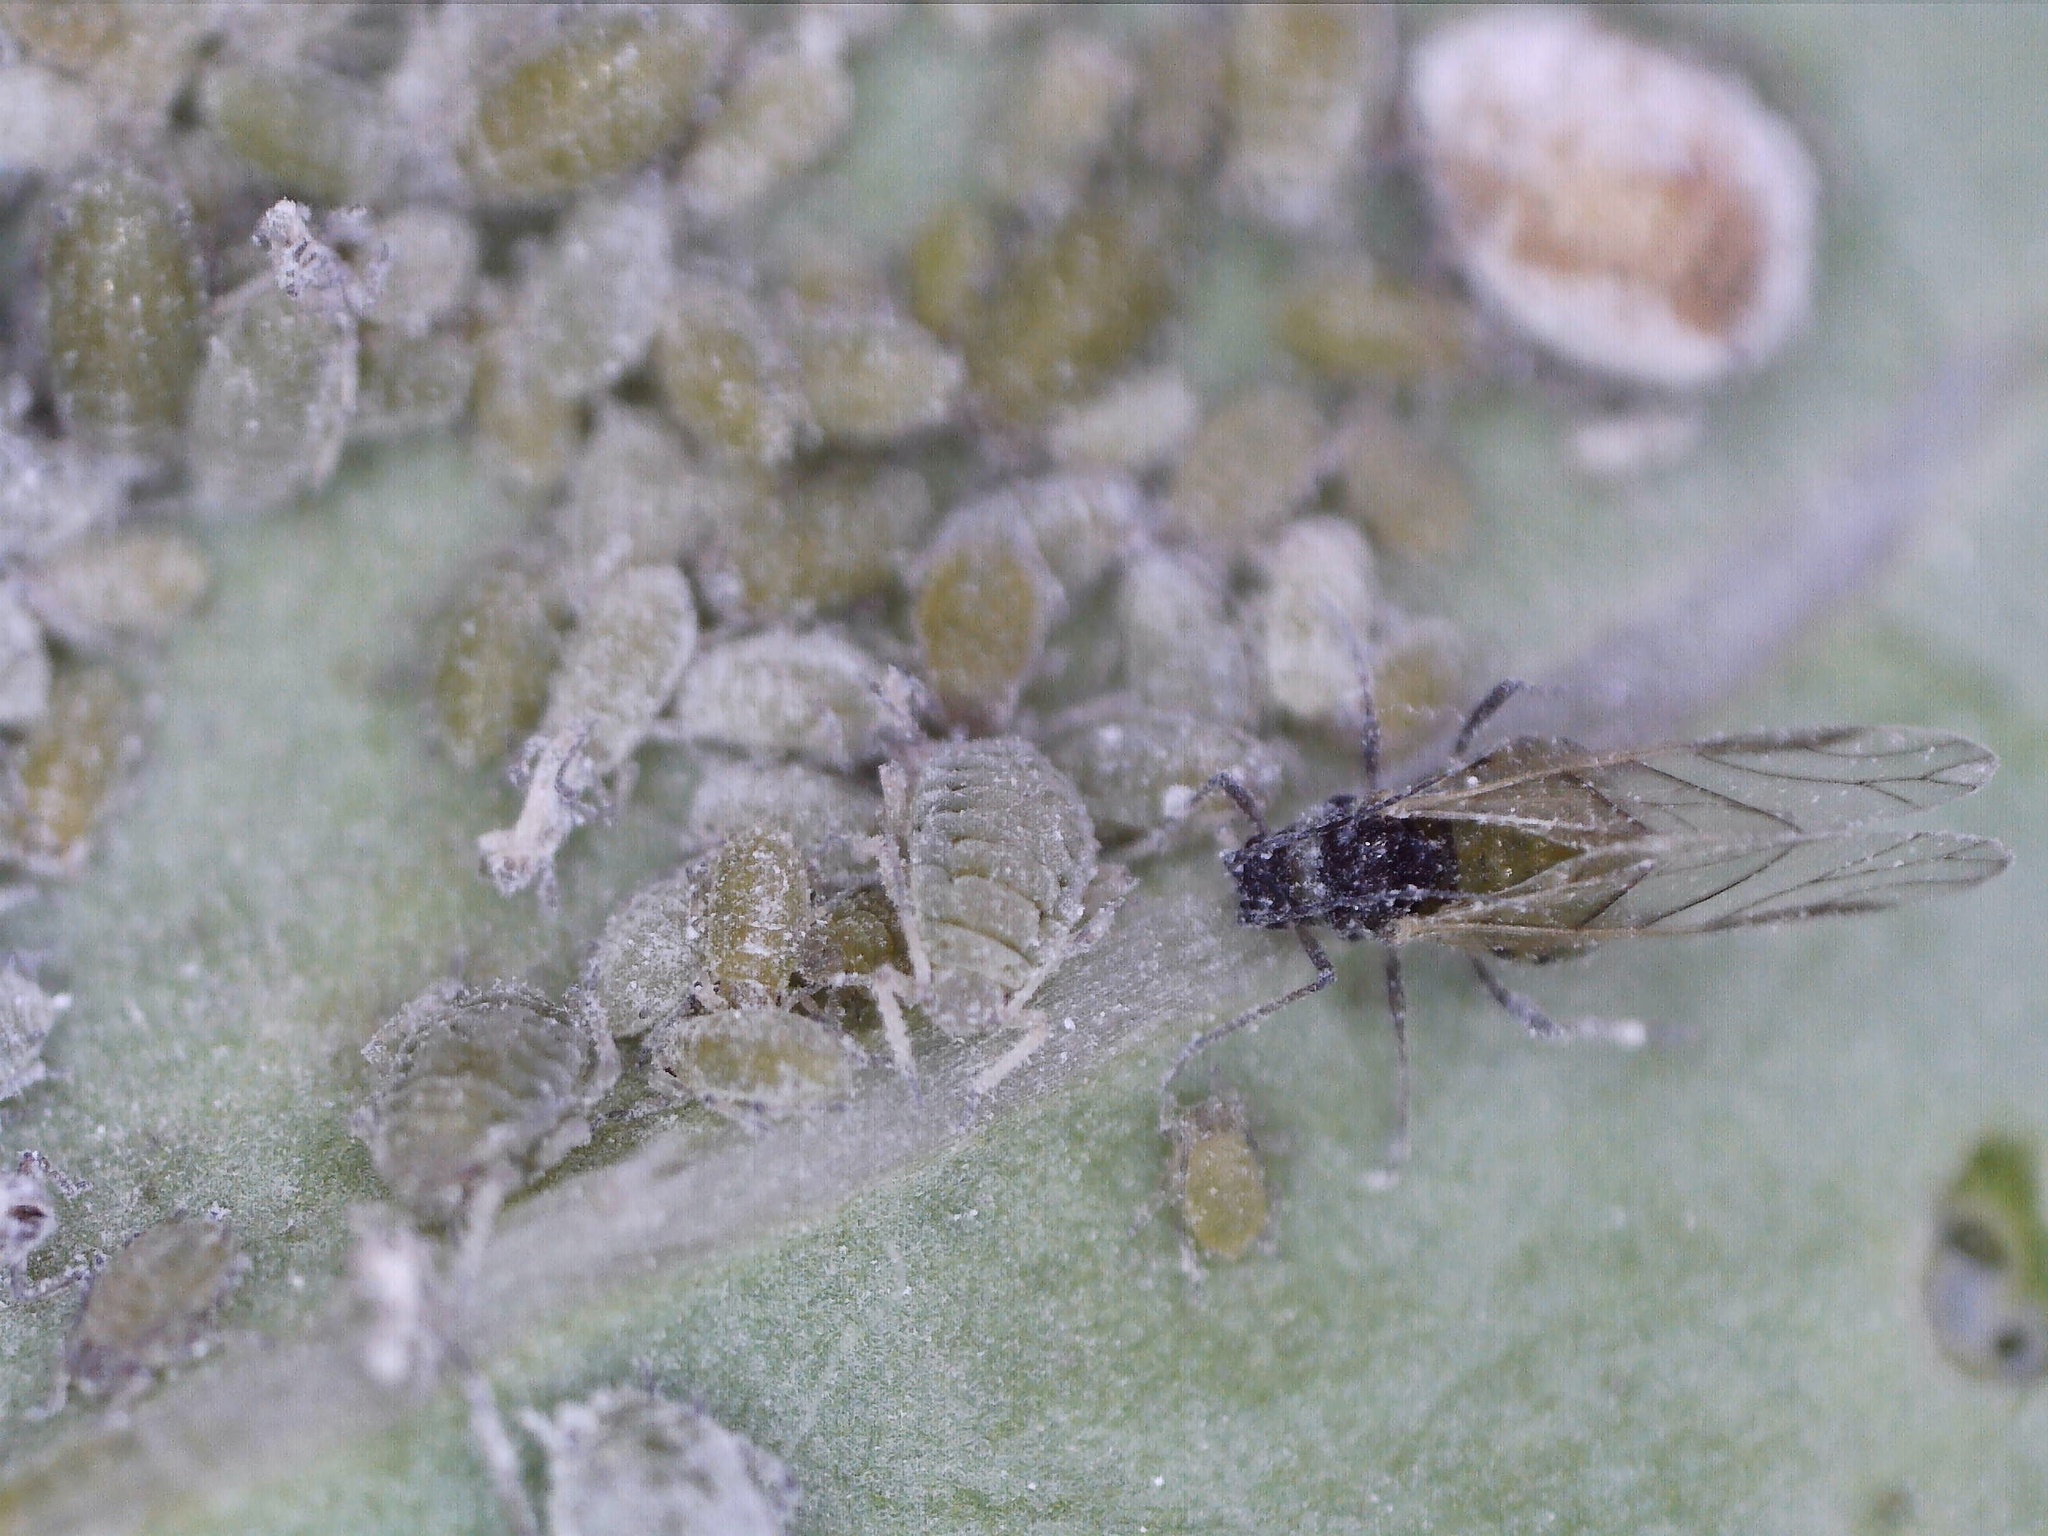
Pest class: cabbage_aphid